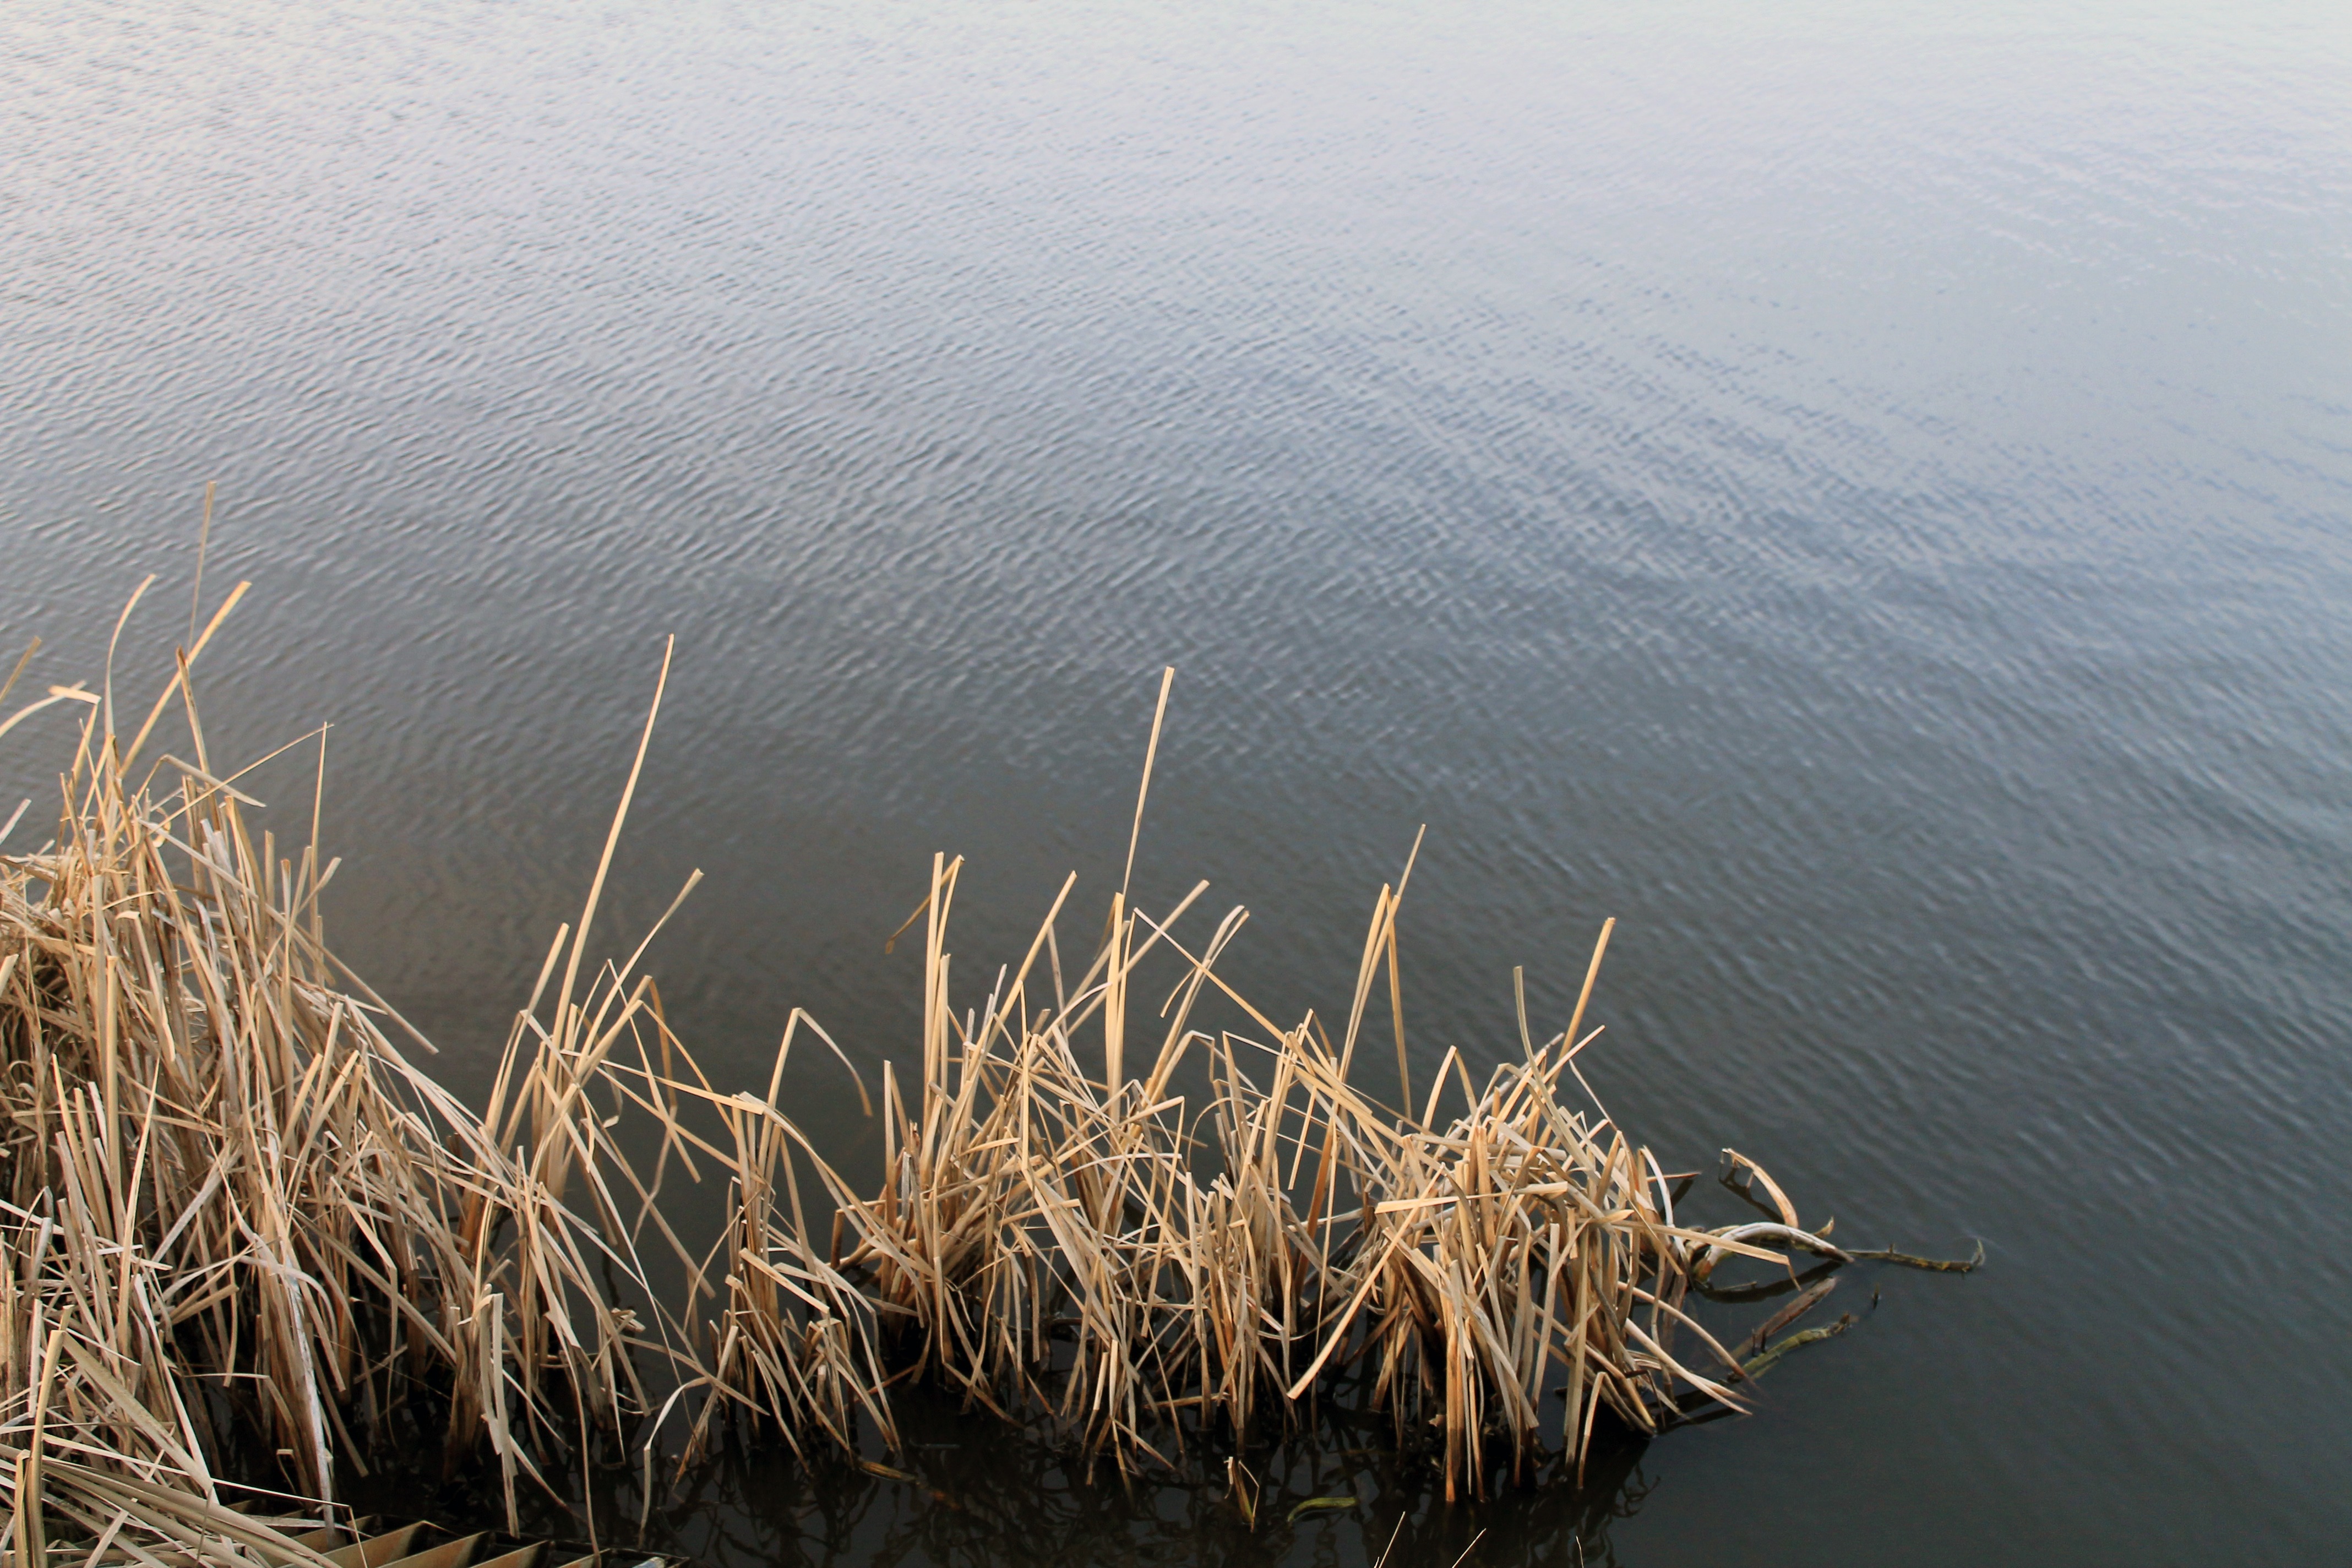
landscape, sea, coast, water, nature, grass, horizon, sunlight, shore, reed, reflection, waters, atmospheric phenomenon, grass family, phragmites